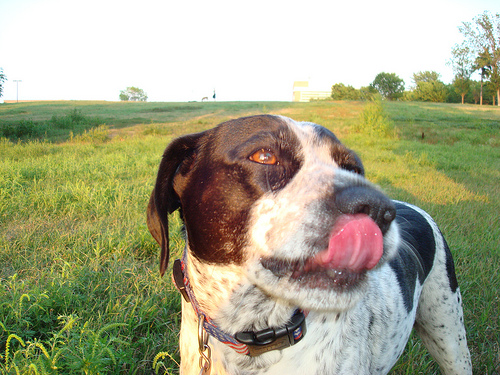
Animal: dog
Breed: german shorthaired